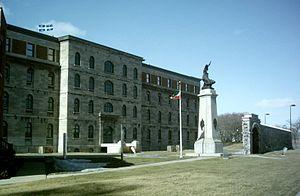
Prison du Pied-du-Courant, aujourd'hui siège social de la Société des alcools du Québec
Cette liste des biens patrimoniaux de la région Montréal reprend les titres des articles du livre Les chemins de la mémoire. Ces biens patrimoniaux ont été reconnus par le Gouvernement du Québec.
Cet article recense les lieux patrimoniaux de Montréal inscrit au répertoire des lieux patrimoniaux du Canada, qu'ils soient de niveau provincial, fédéral ou municipal.
Jean-Baptiste-Henri Brien est un médecin qui a aussi connu une carrière en politique en tant que patriote.